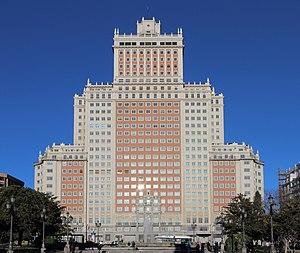
Cette liste des gratte-ciel de Madrid établie en mars 2015 regroupe les immeubles de cent mètres et plus de la capitale espagnole, d'après le site Emporis.
L'immeuble Espagne est un gratte-ciel situé à Madrid, en Espagne. Depuis 2019, il abrite l'hôtel Riu Plaza España.